Ruthie Foster

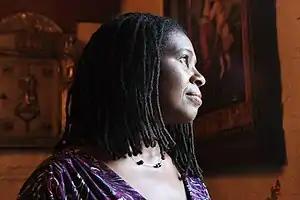
Foster performing at The Living Room in New York City; January 24, 2007

Ruthie Cecelia Foster (born February 10, 1964) is an American singer-songwriter of blues and folk music. She mixes a wide palette of American song forms, from gospel and blues to jazz, folk and soul. She has often been compared to Bonnie Raitt and Aretha Franklin. Foster has been nominated for multiple Grammy Awards for Best Blues Album and Best Contemporary Blues Album, and won her first Grammy on February 2, 2025.